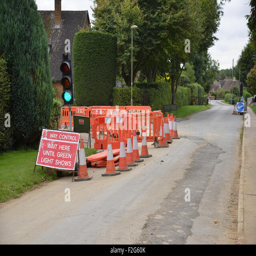
temporary traffic lights in the north village to allow work to be undertaken in connection